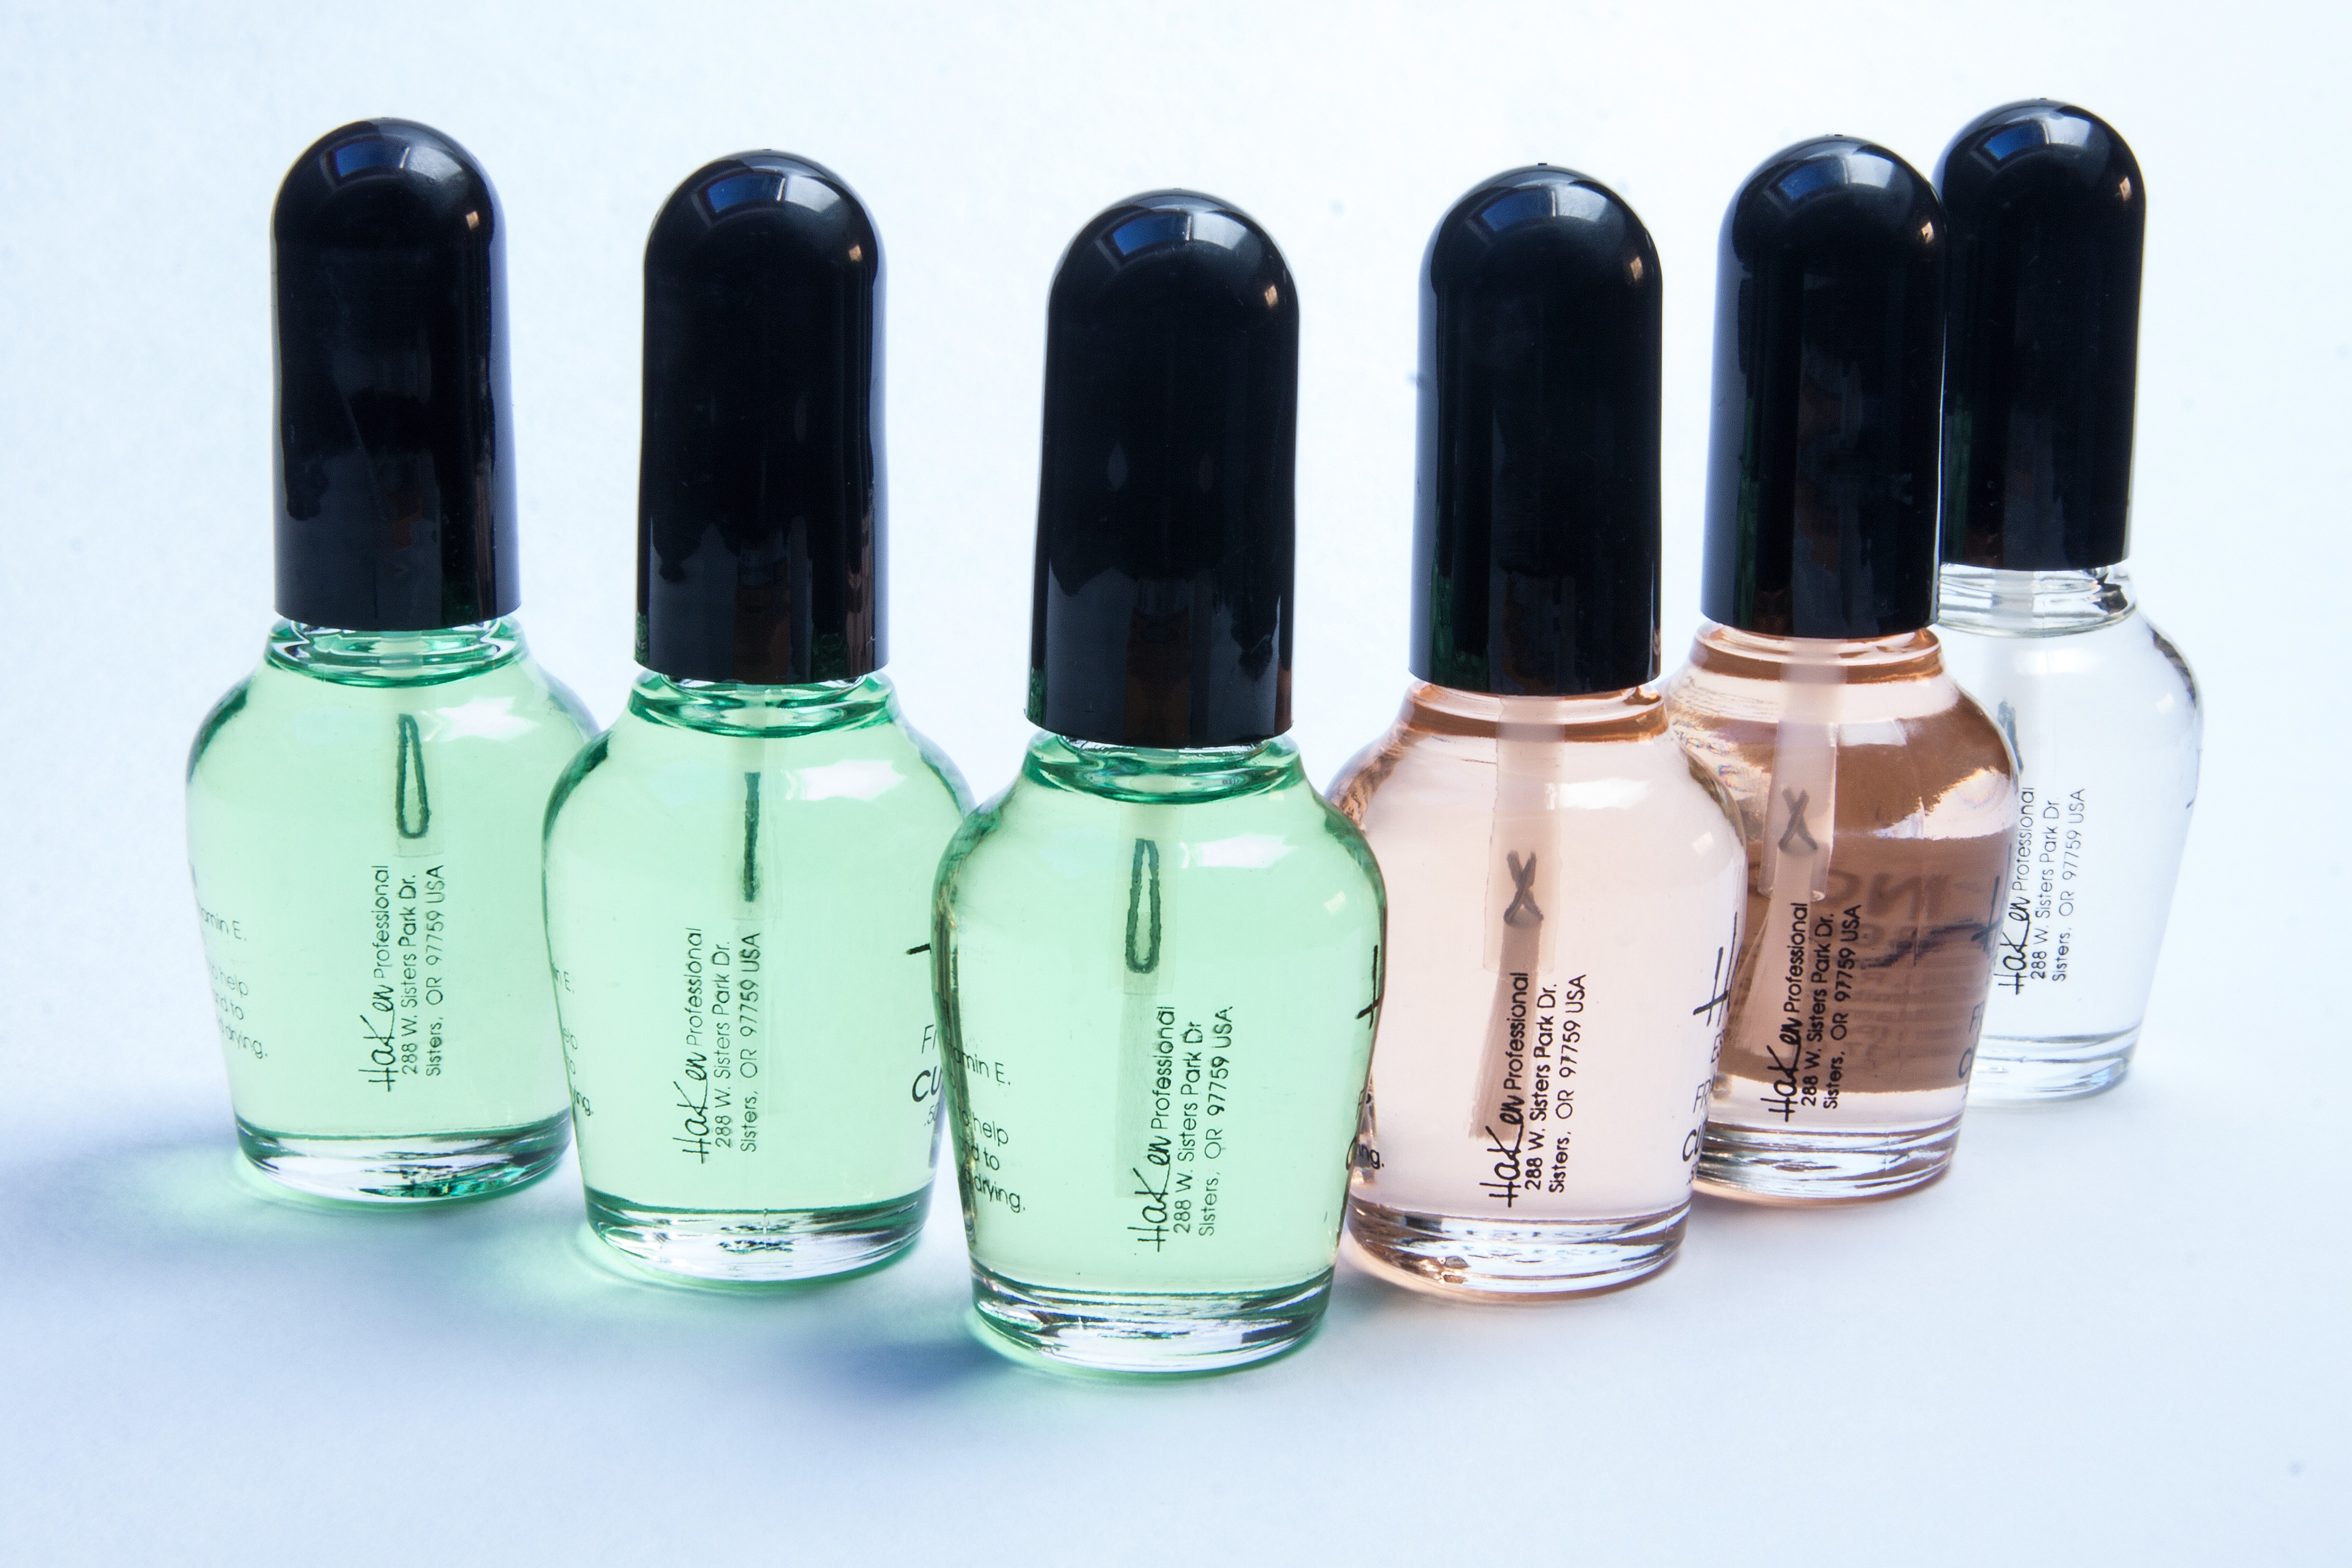
hand, white, glass, brush, orange, green, bottle, nail, glass bottle, transparent, nail polish, beauty, fine, oil, cosmetics, high quality, nail care, nail oil